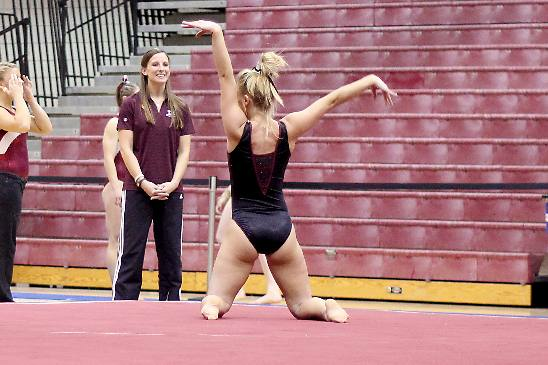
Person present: Yes